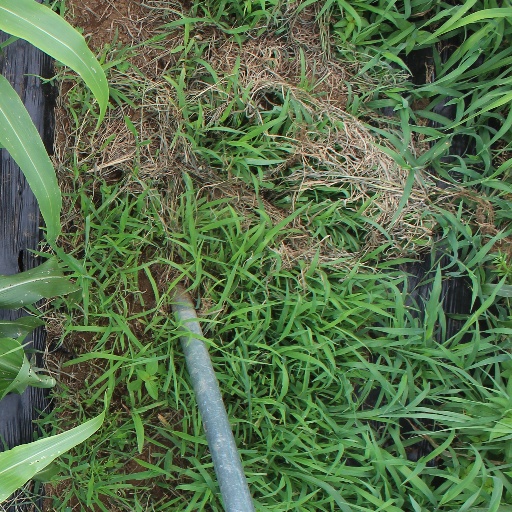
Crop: sorghum